Ch'oe Yŏng

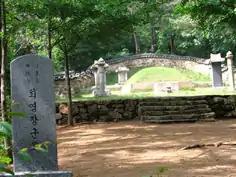
Tomb of General Ch'oe Yŏng

In 1388, General Yi Sŏng-gye was ordered to use his armies to push the Ming forces out of the Liaodong peninsula. Yi Sŏng-gye opposed the northern expedition, citing four reasons: